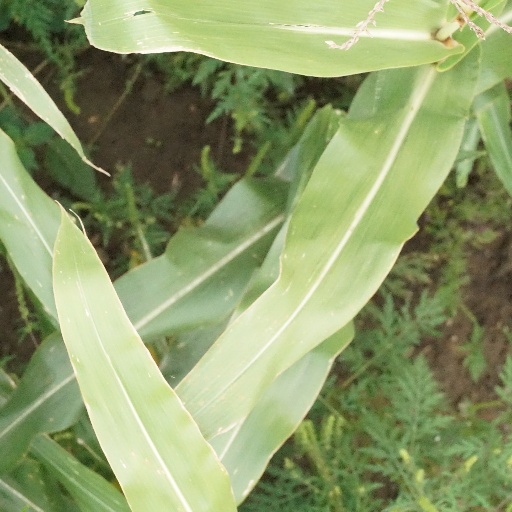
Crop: maize; corn